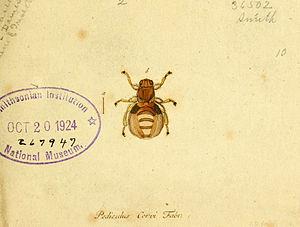
Georg Wolfgang Franz Panzer est un botaniste et un entomologiste bavarois, né en 1755 à Etzelwang dans le Haut-Palatinat et mort le 28 juin 1829 à Hersbruck près de Nuremberg.